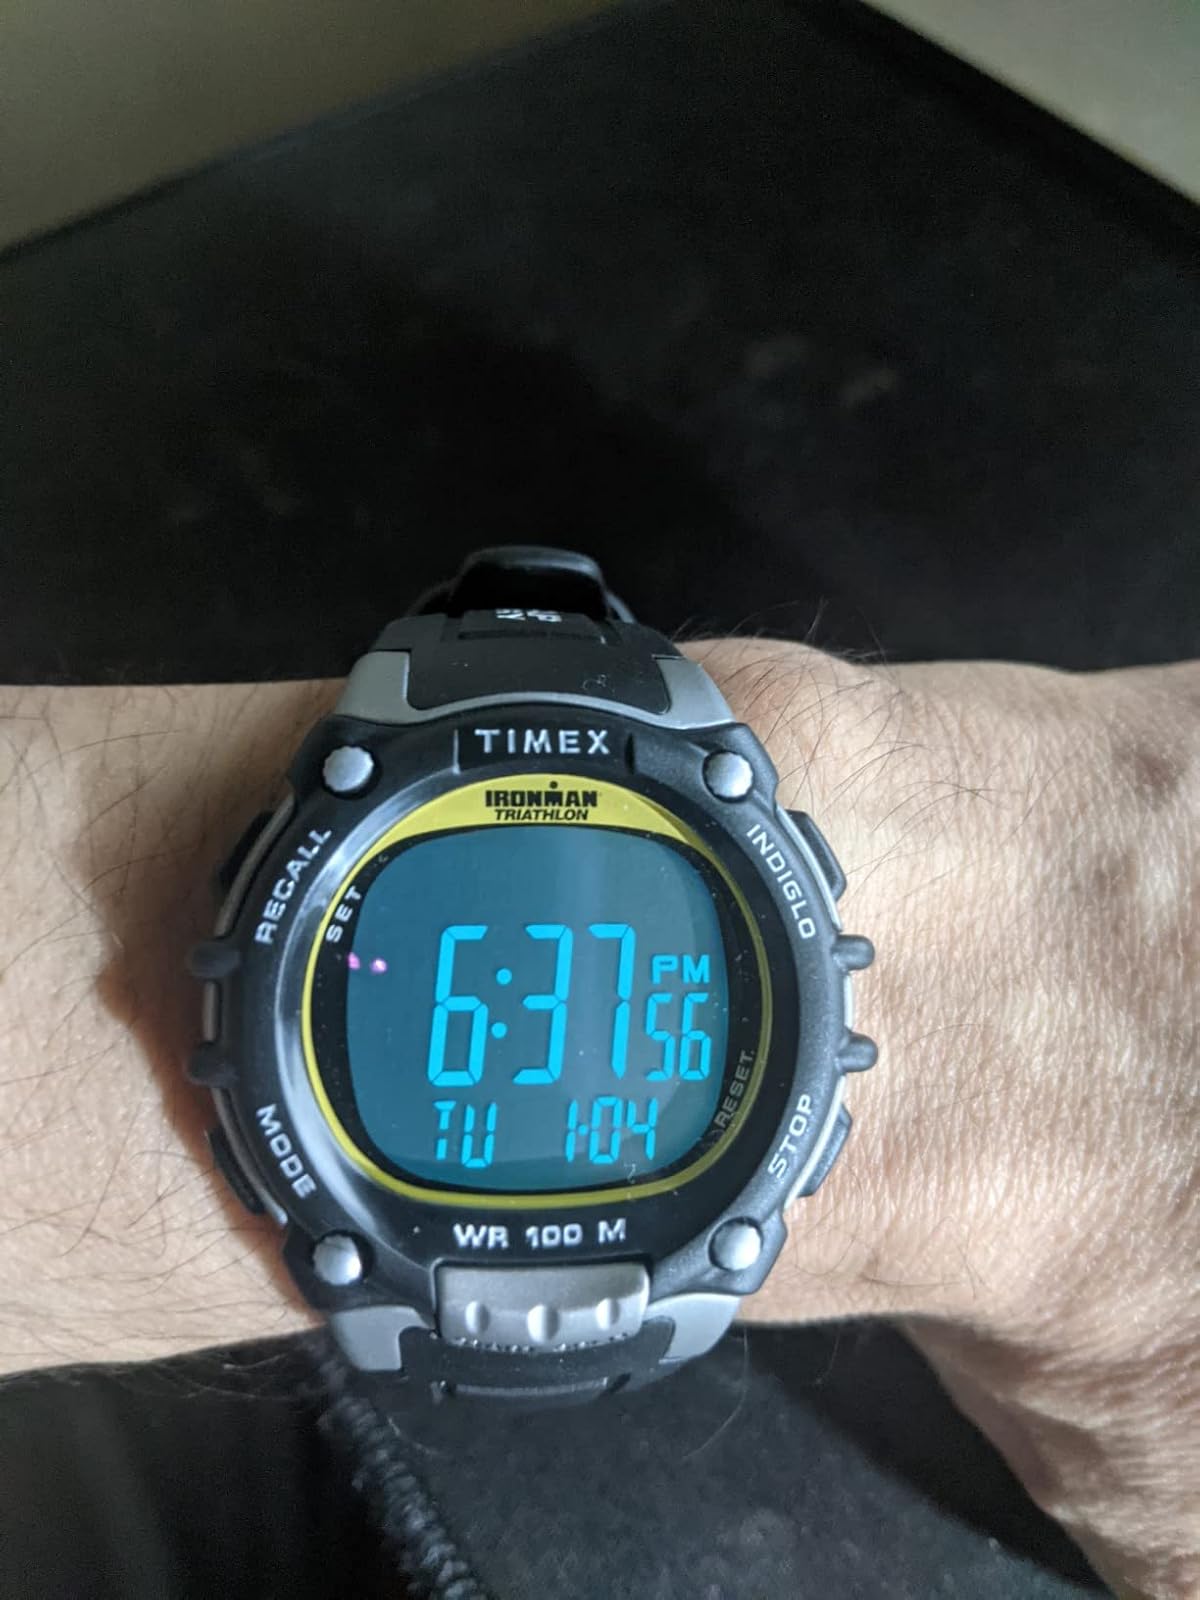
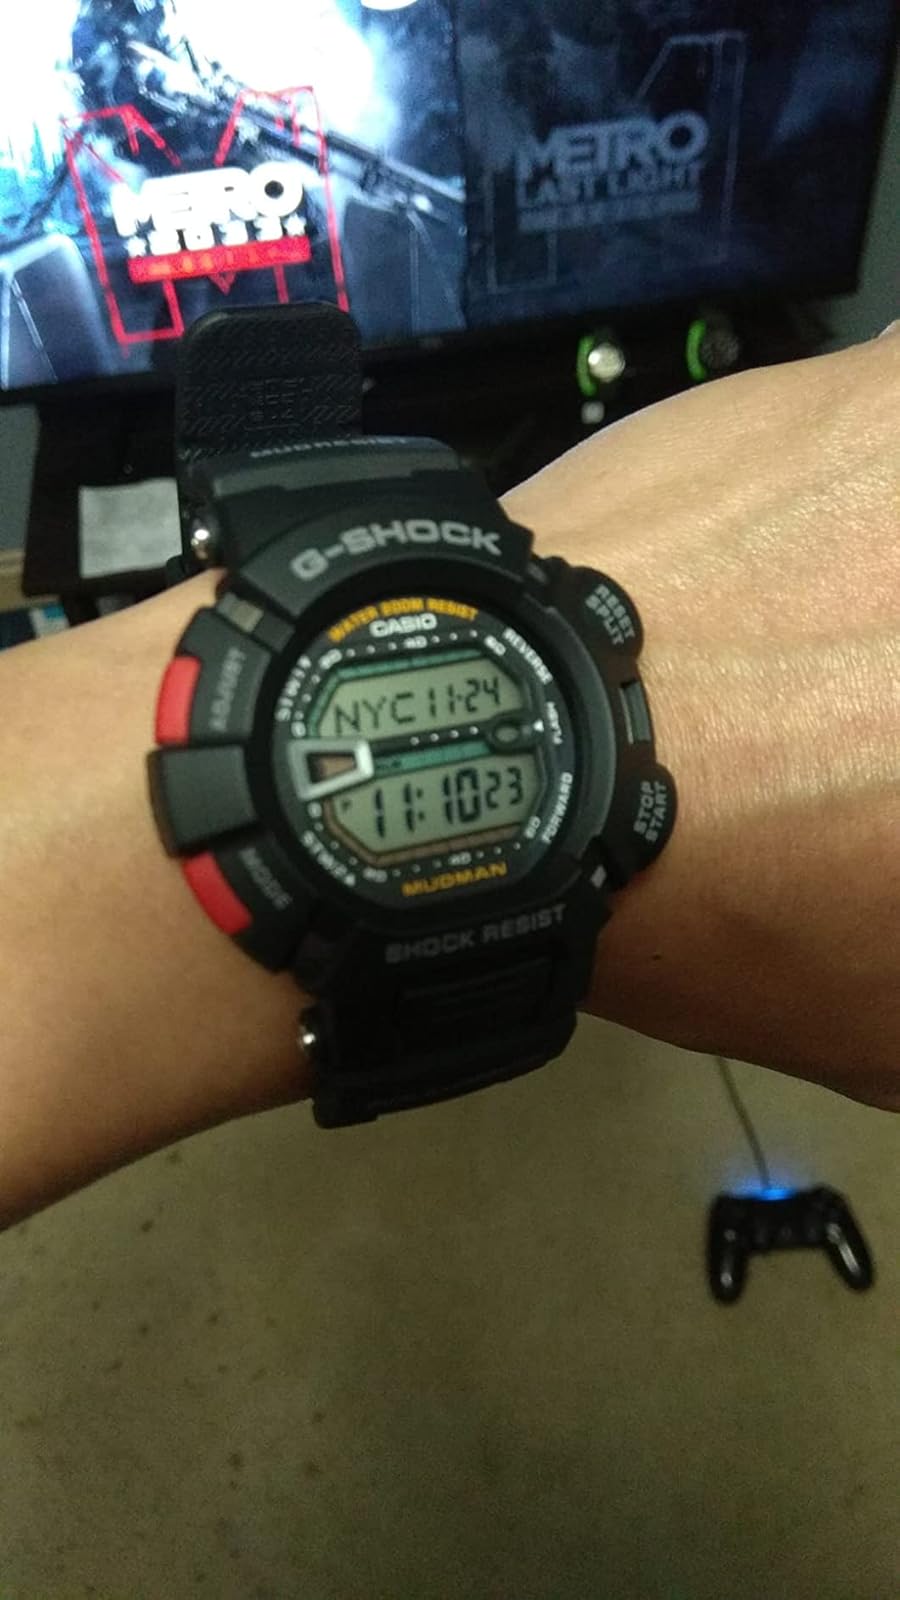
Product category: accessories_watch
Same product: no